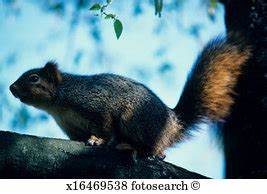
Label: scoiattolo